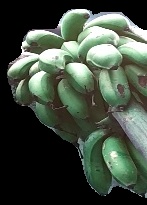
Variety: rasbale
Grade: grade2